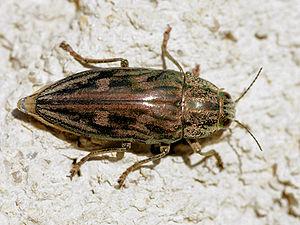
Chalcophora mariana (Linnaeus, 1758). Photo prise près de Cala del Moro, à Majorque (Espagne).